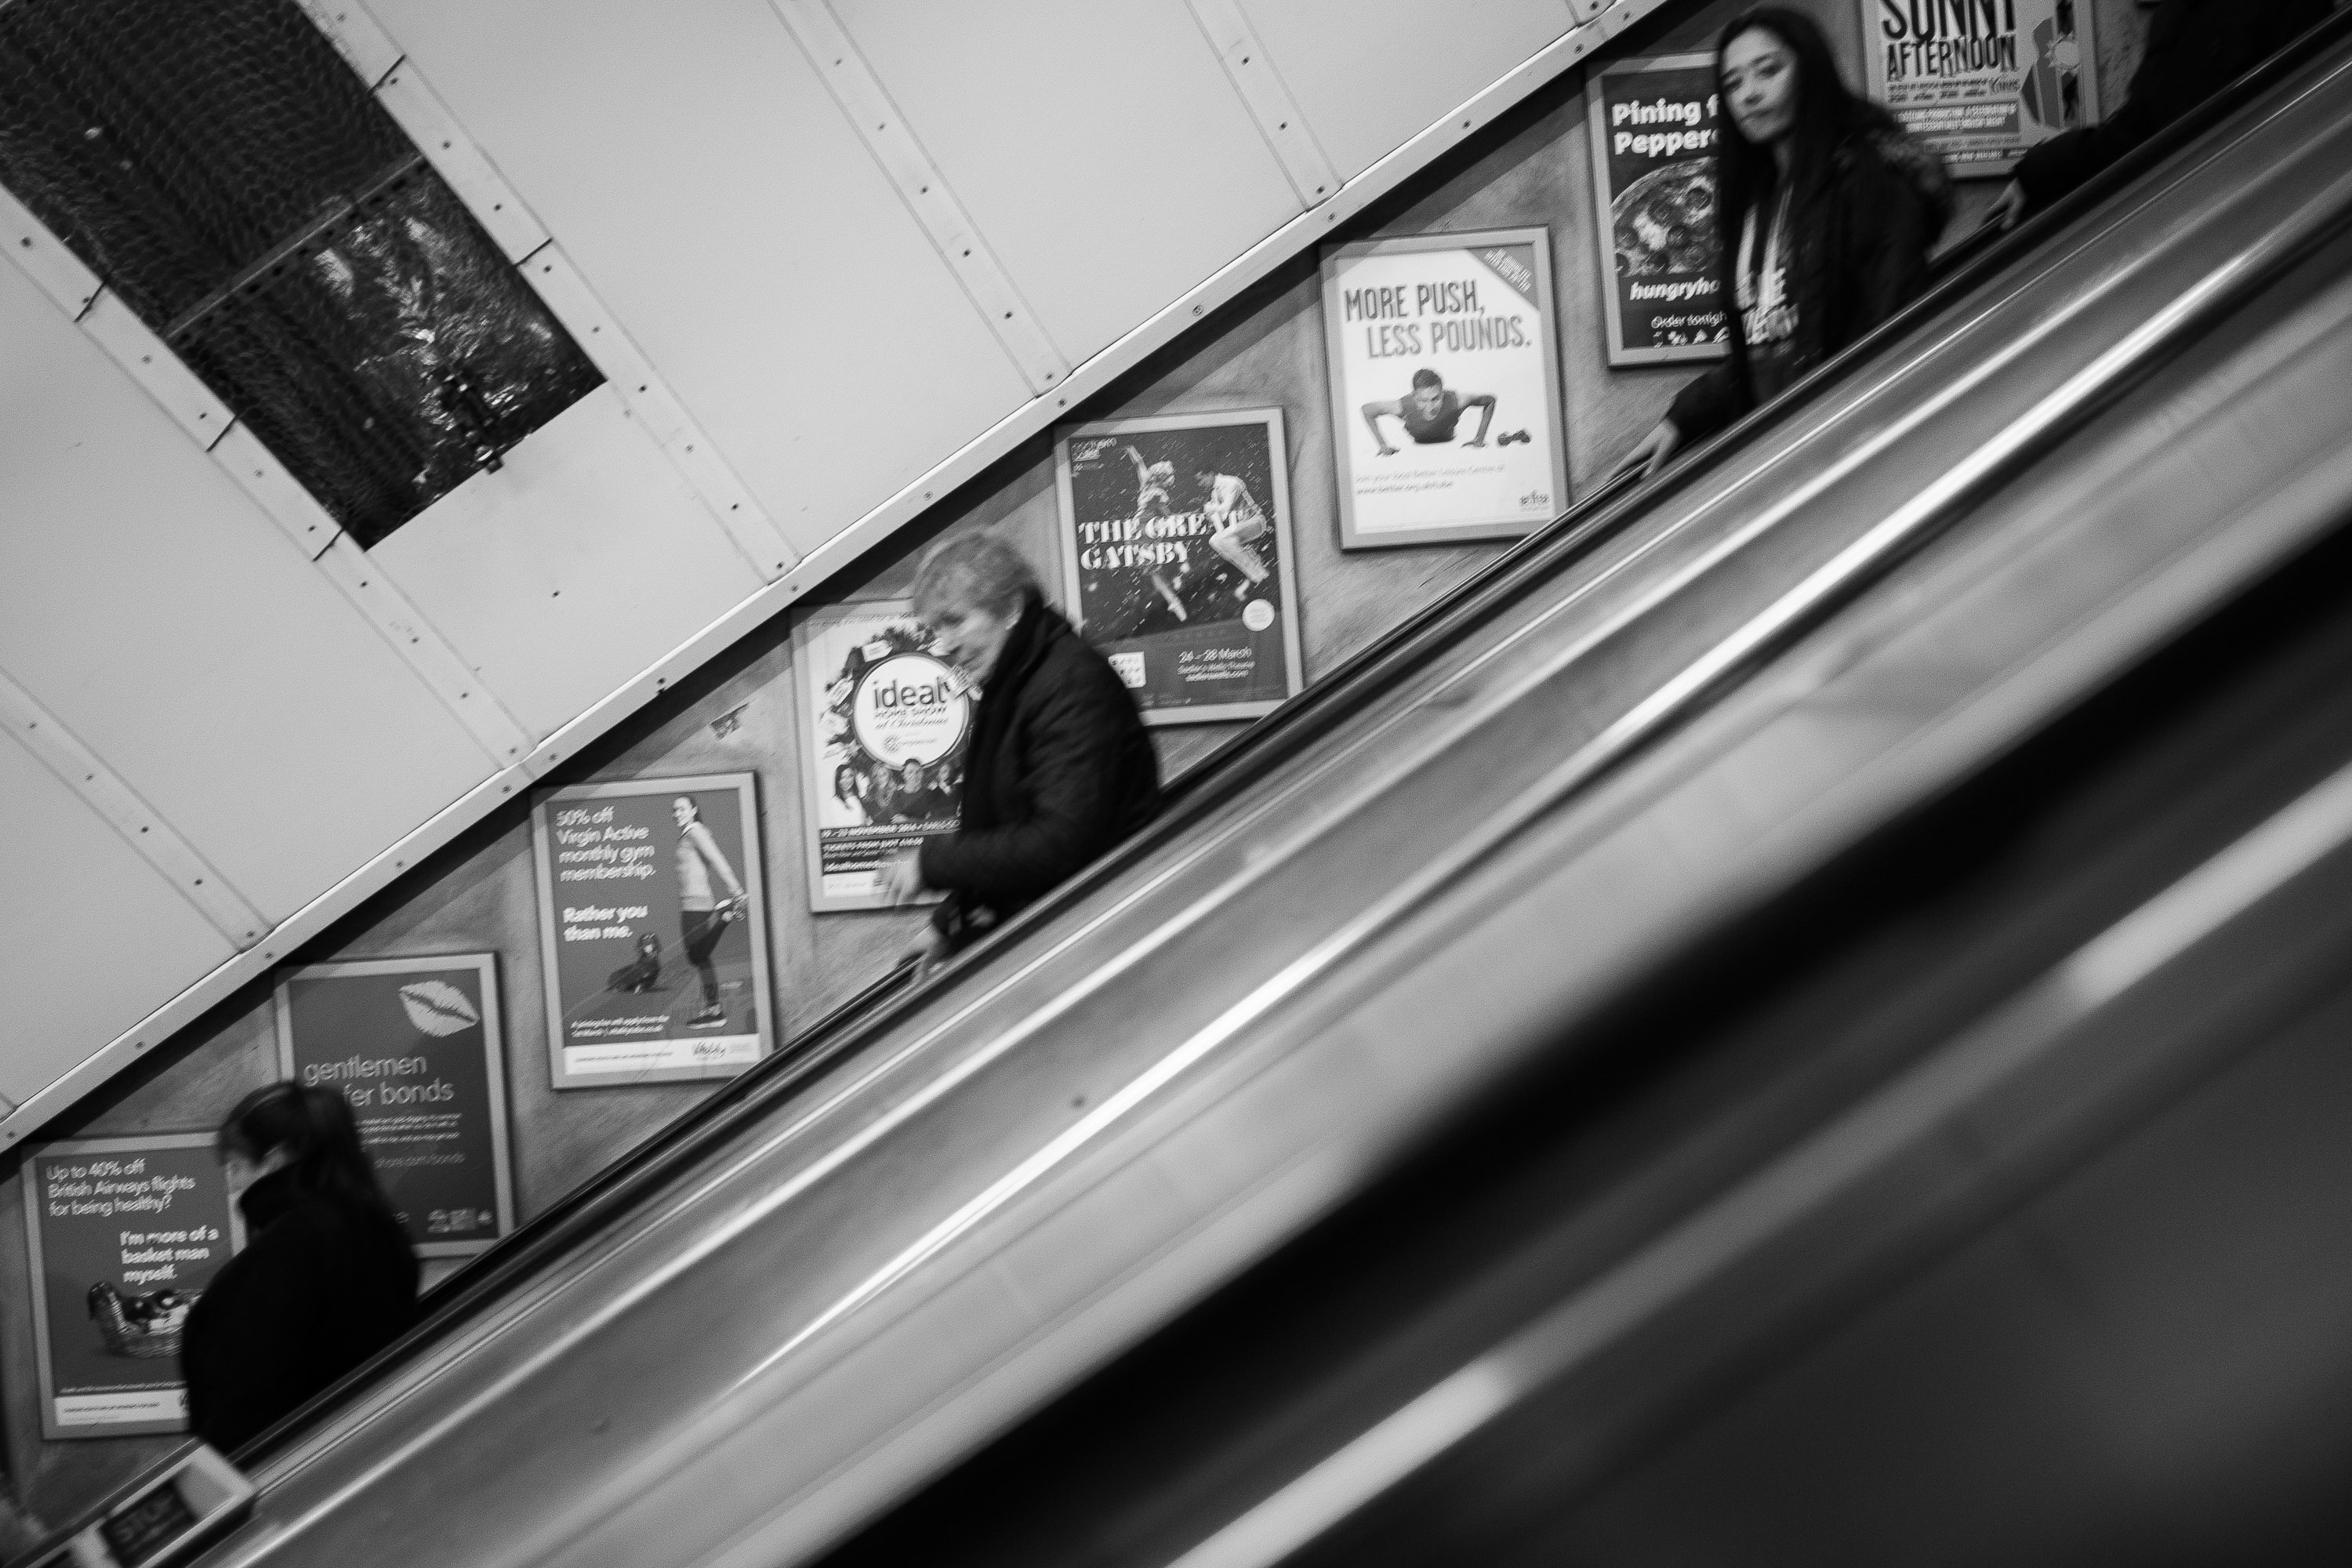
black, white, photograph, black and white, monochrome, escalator, transport, monochrome photography, snapshot, photography, stairs, architecture, street, style, vehicle, metal, metro